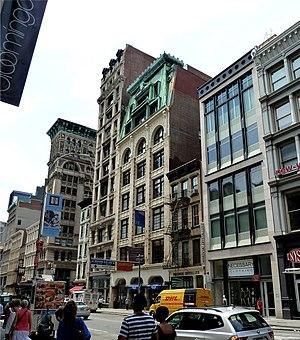
Le New Era Building est un loft commercial Art Nouveau de 1893 situé au 495 Broadway, entre Spring Street et Broome Street, dans le quartier SoHo de Manhattan à New York.